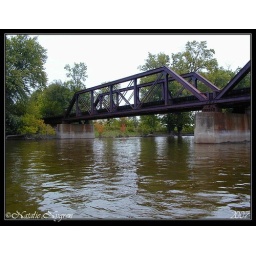
The real reason I wanted to go out in a boat is this bridge. I like railroad things.